Max Petterson

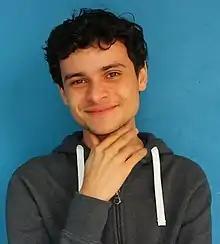
Max Petterson on 2016 performance "Consciência"

Max Petterson Monteiro (Farias Brito, Ceará, Brazil, born January 16, 1994) is a Brazilian actor, YouTuber, entrepreneur and comedian. He currently lives in Paris, France. Max Petterson is known for moving to France in 2014 after getting a place at the Paris 8 University Vincennes-Saint-Denis and documenting life in Paris on YouTube, with over 33 million views. Max received the most repercussions with a viral video about the heat in France.